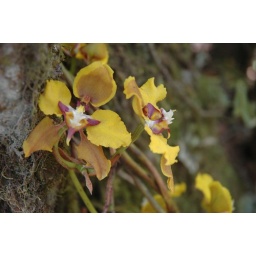
orchid in the cloud forest